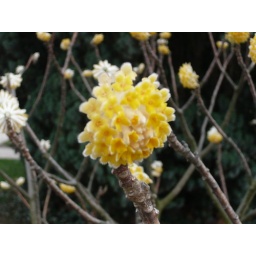
The plant is covered in clusters of yellow flowers. No leaves are visible at this stage.